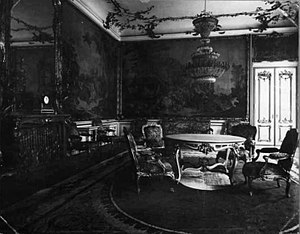
Bernstorffs Palæ
Riddersalen i palæet ca. 1900 før salget af møbler og gobeliner